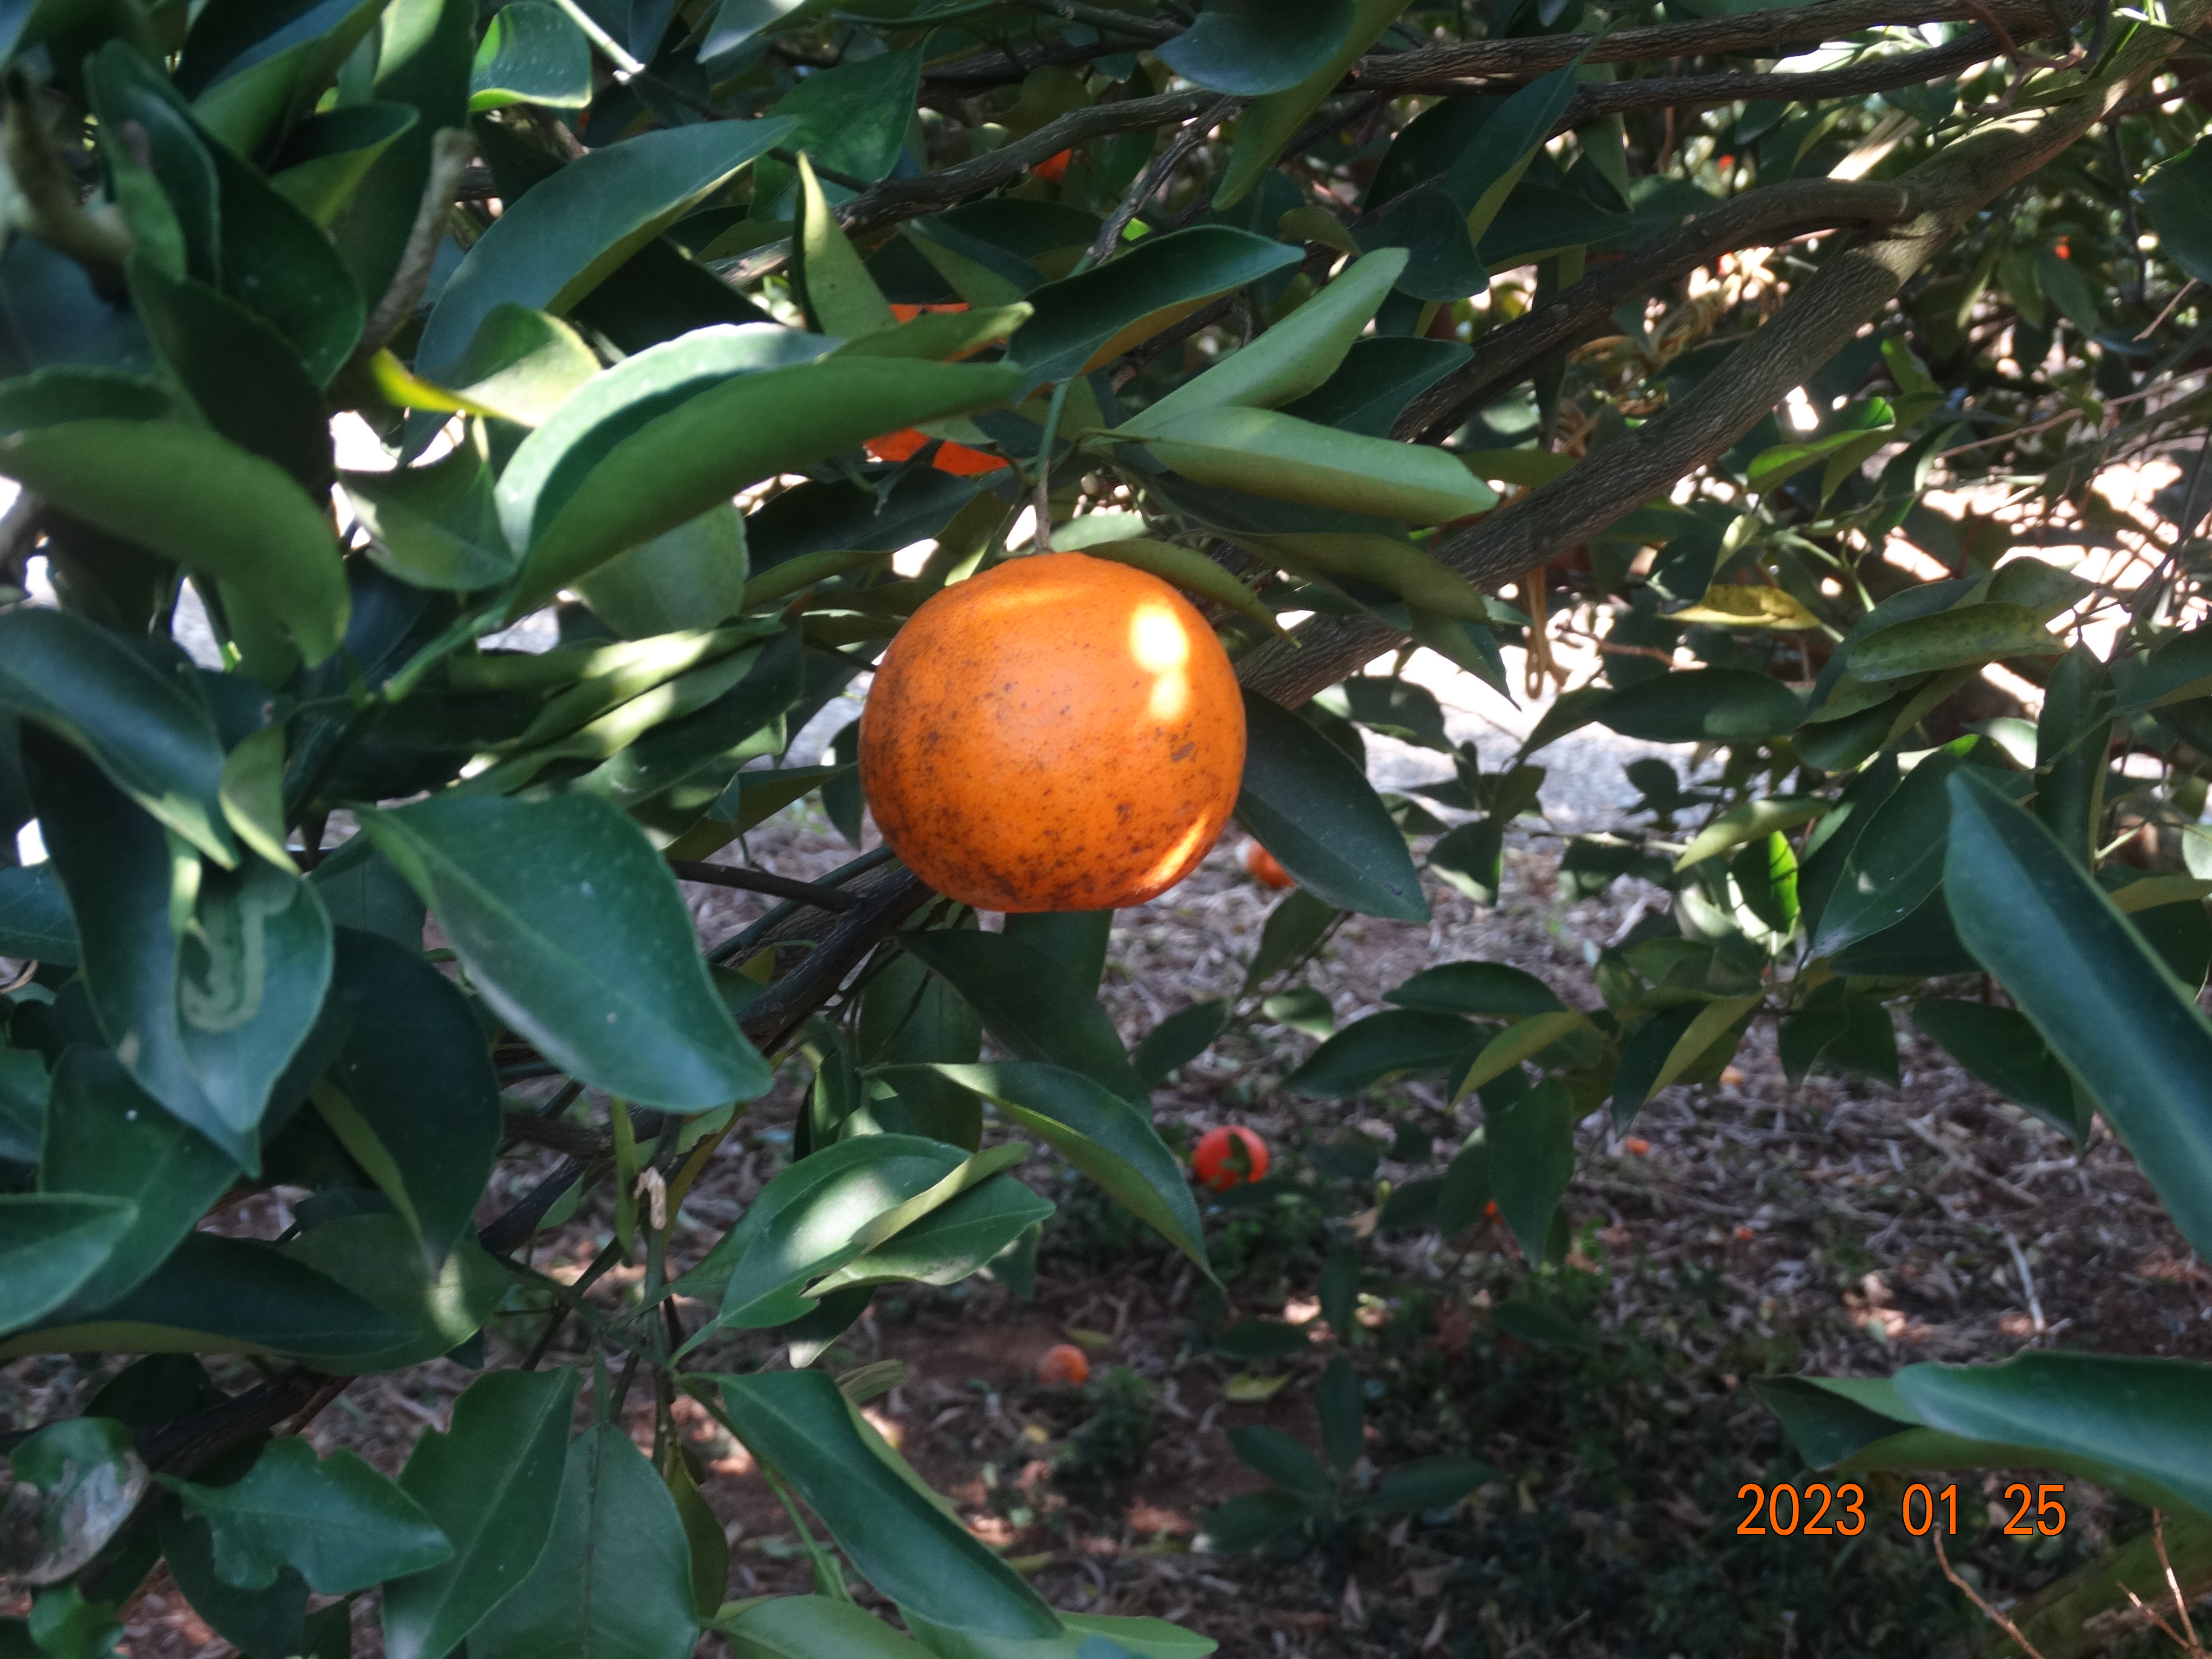
Citrus fruit variety: ponkan